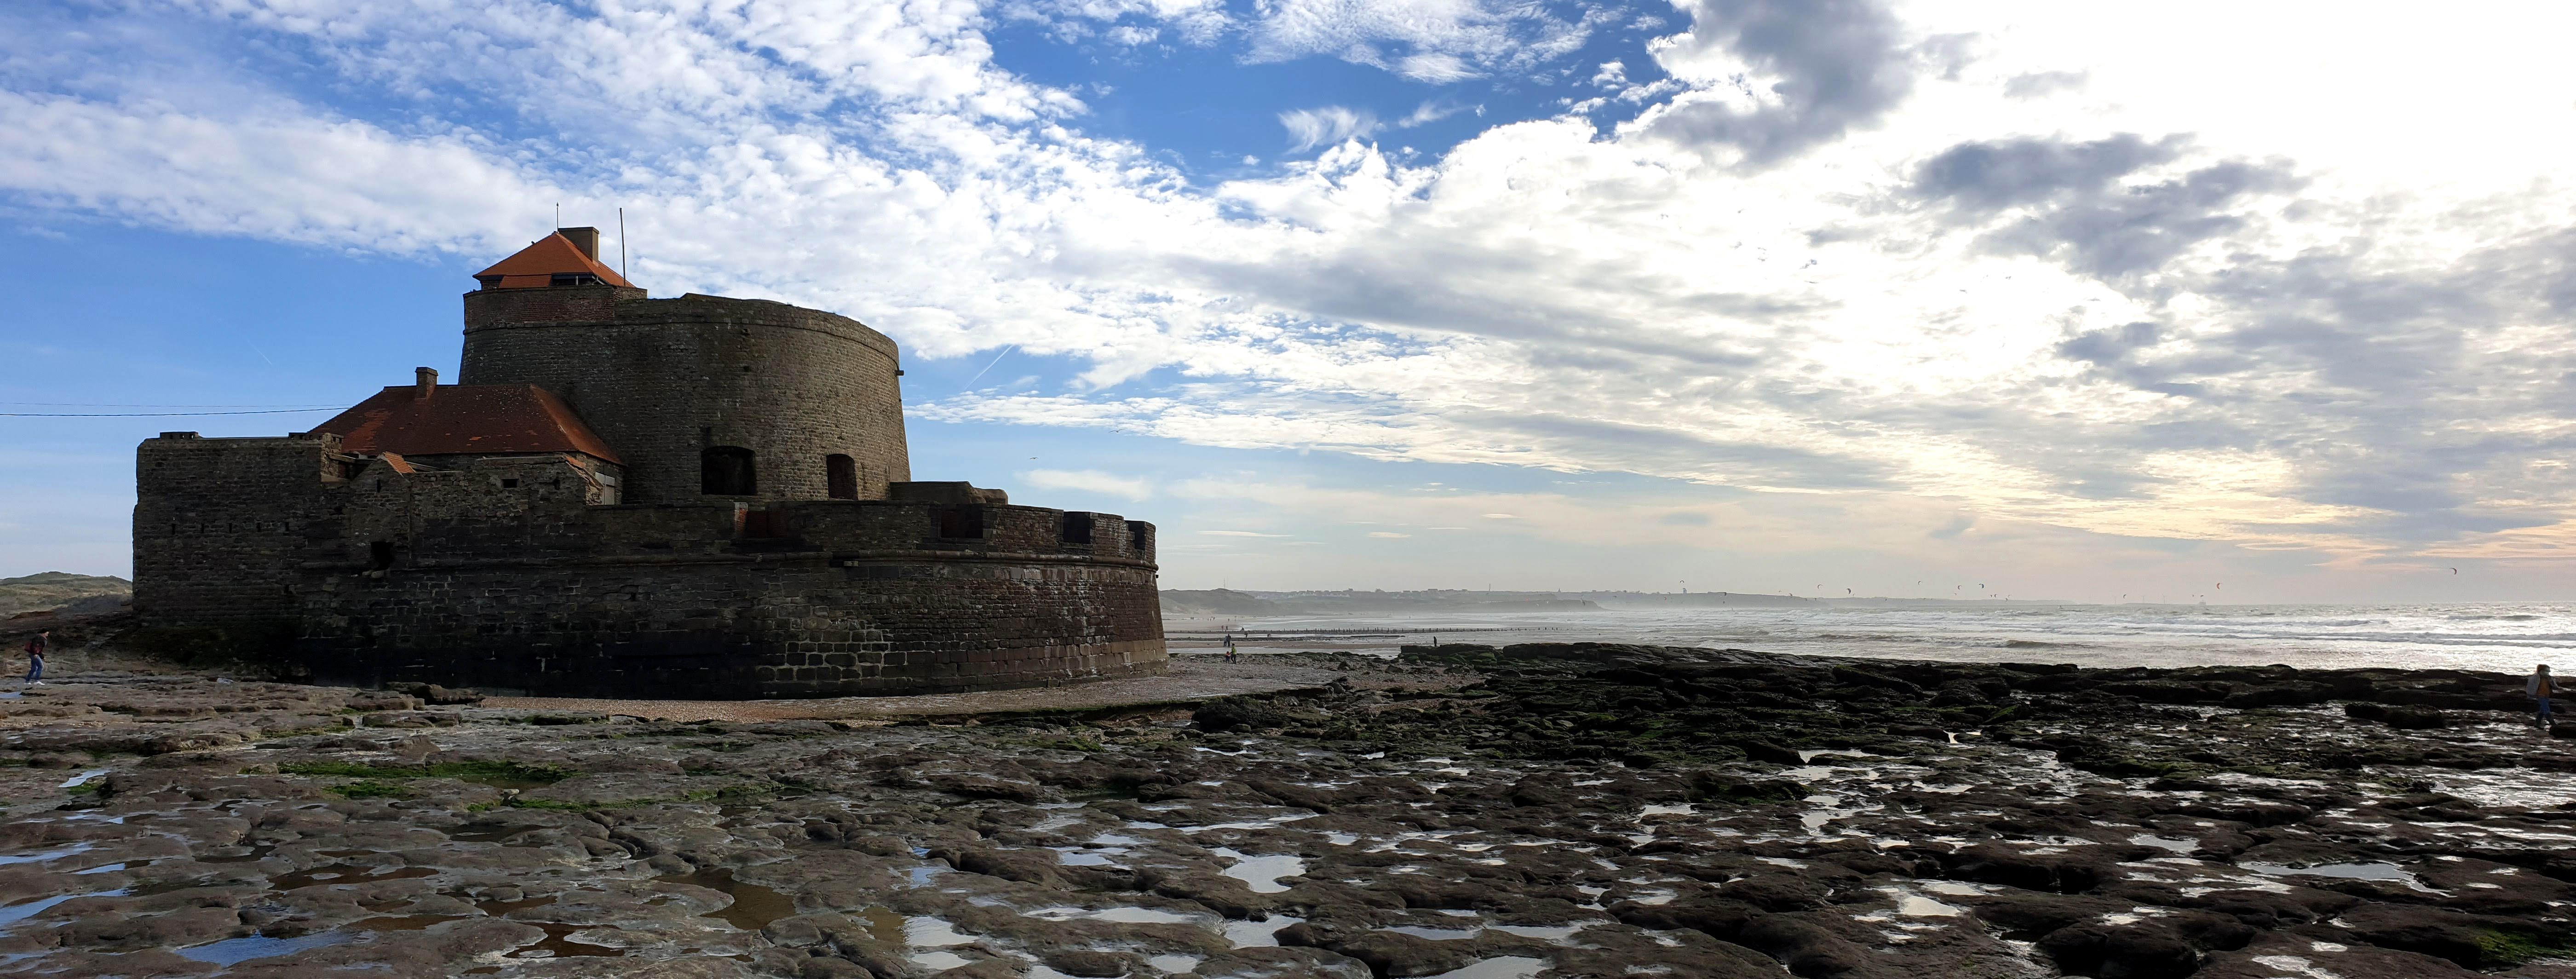
ocean, sea, wimereux, sun, blue, summer, fortification, castle, sky, ruins, coast, cloud, landscape, building, historic site, rock